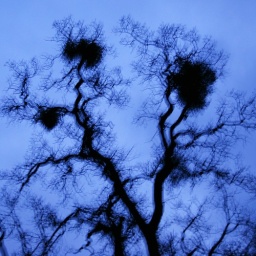
mistletoe in trees against a twilight sky - handheld, obviously!